Oleksiy Chernyshov

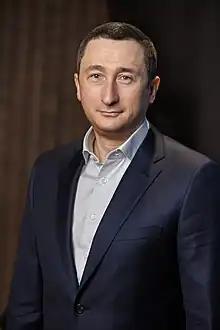
Official portrait, 2023

Oleksiy Chernyshov (born 4 September 1977) is a Ukrainian politician and entrepreneur who most recently served as the Deputy Prime Minister of Ukraine — Minister for National Unity of Ukraine from December 2024 to July 2025. In June 2025, Chernyshov was officially charged in a corruption case by the National Anti-Corruption Bureau. In July 2025, his ministry was merged with the Ministry of Social Policy of Ukraine.